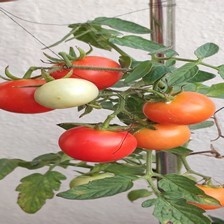
Label: tomato